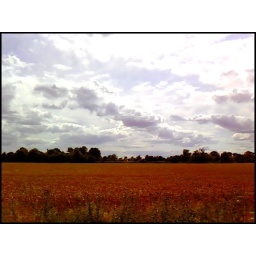
Looking across a field in Shepreth in the afternoon when we were walking to the park.